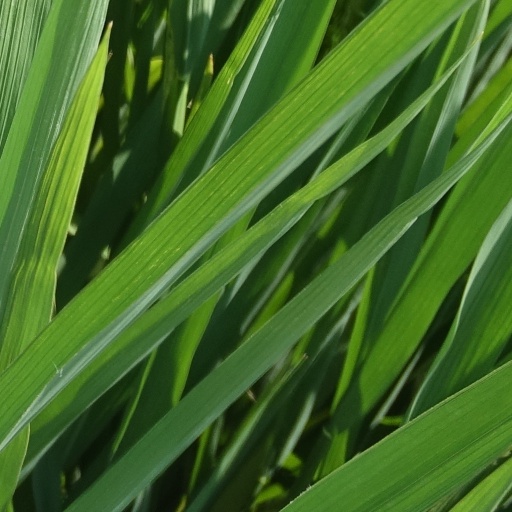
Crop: rice